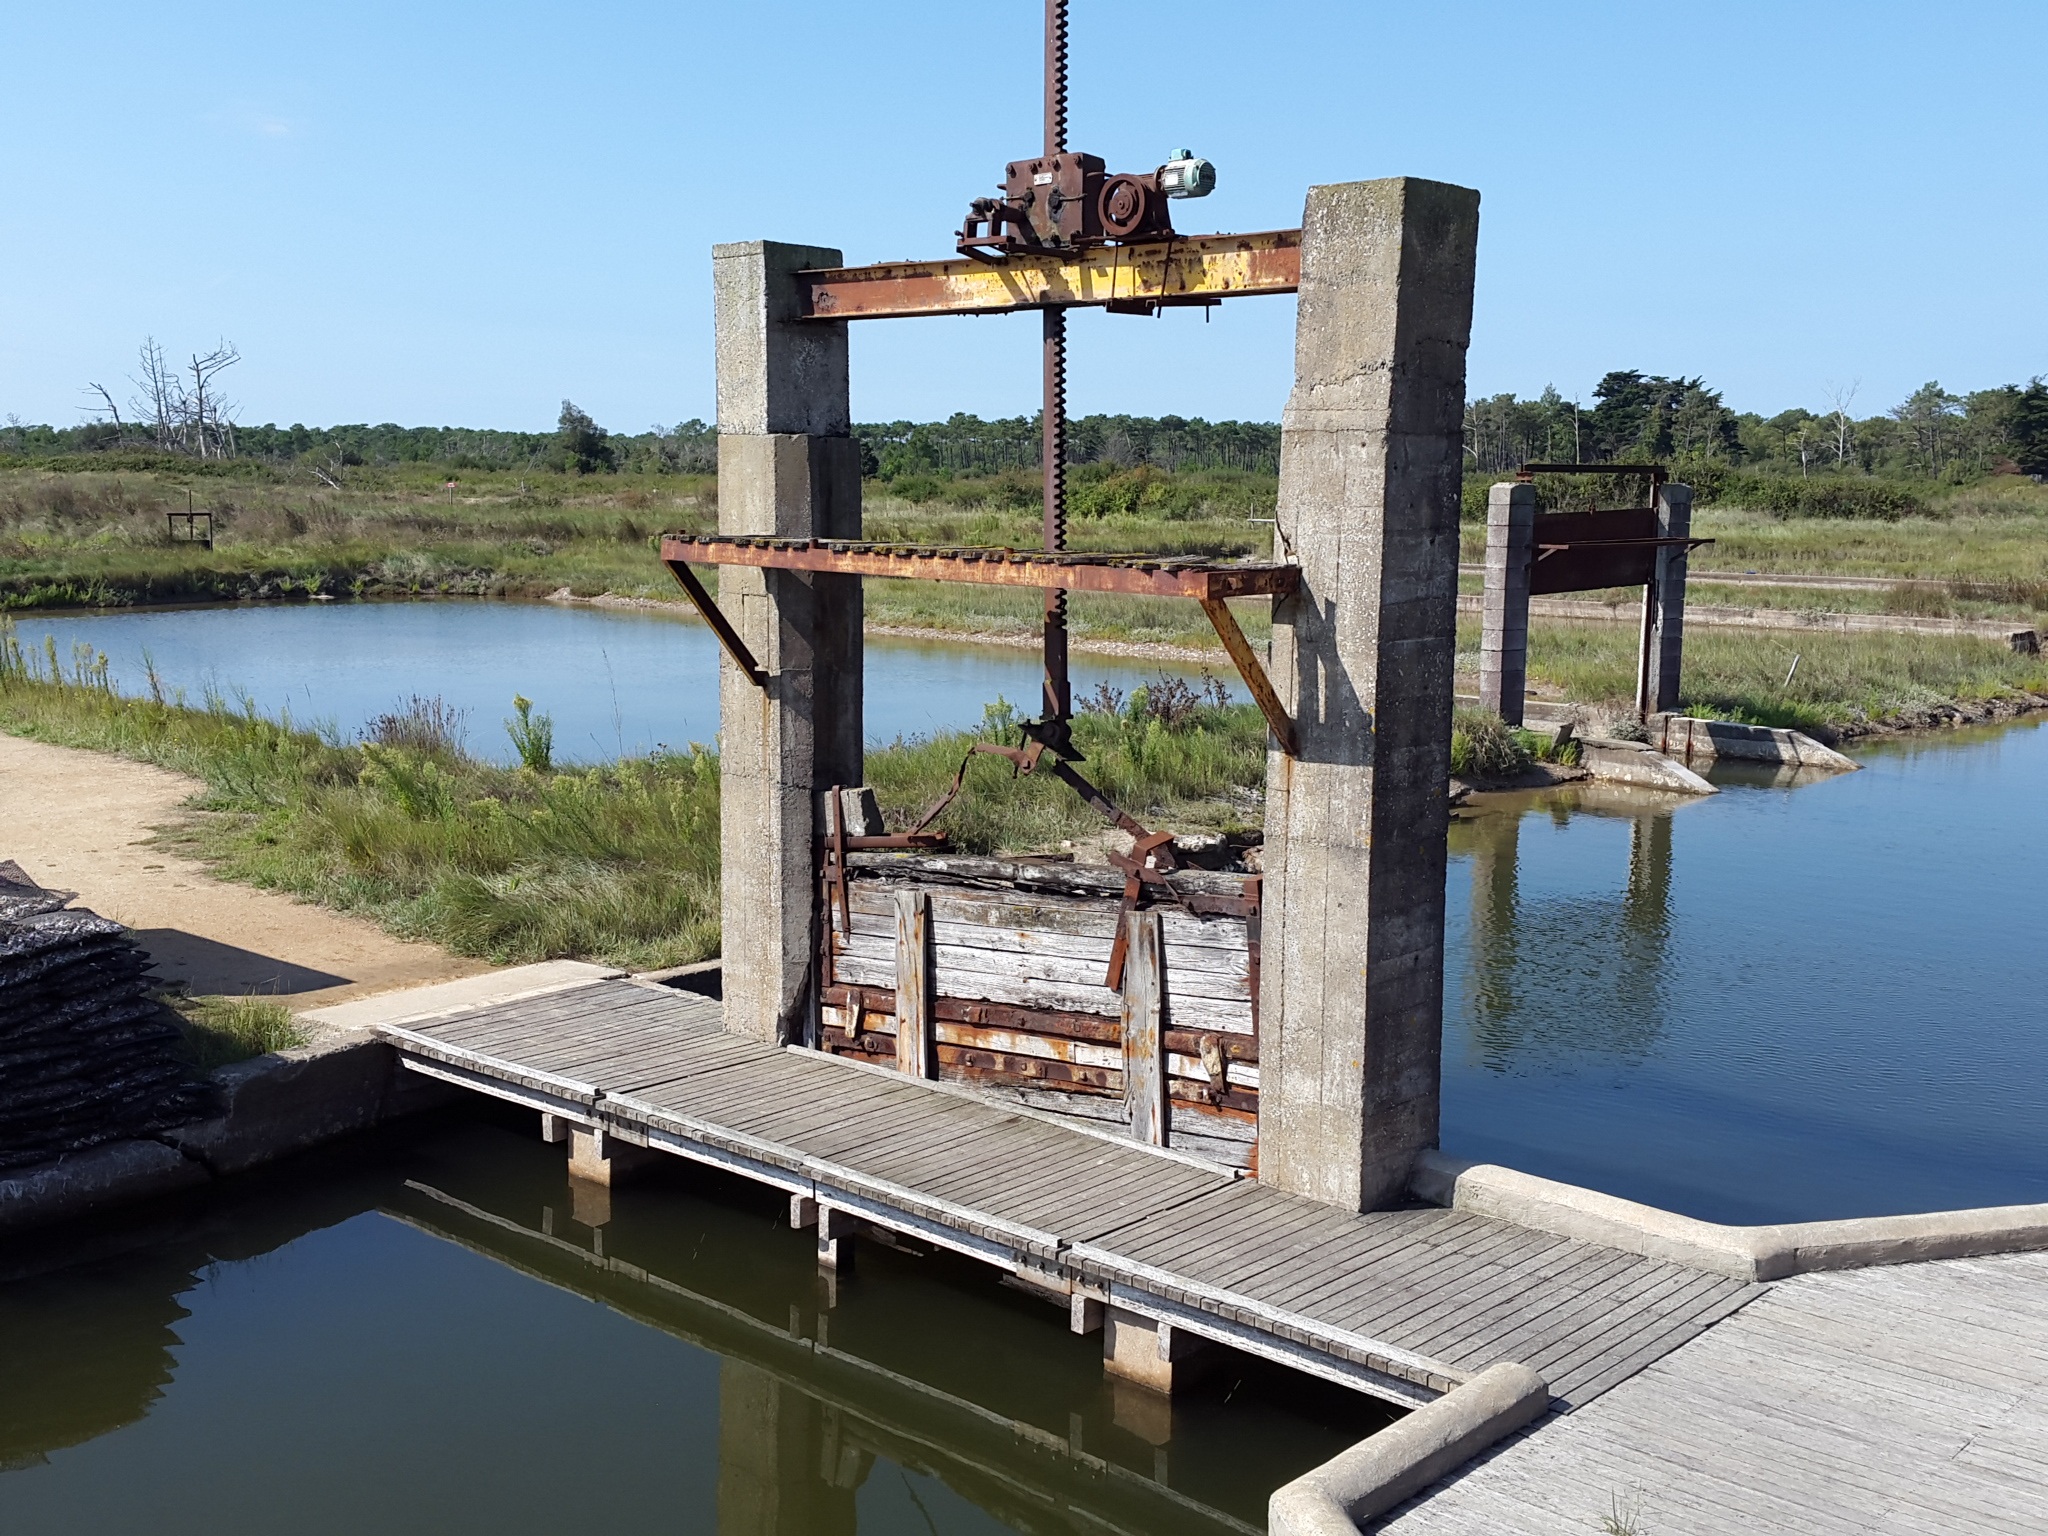
sea, dock, bridge, pond, france, reservoir, waterway, lock, estate, oysters, oyster farm